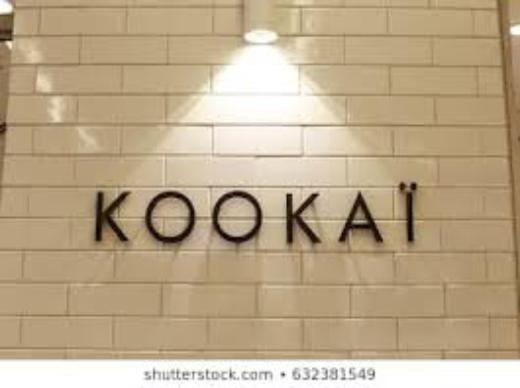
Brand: Kookai
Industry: Clothes